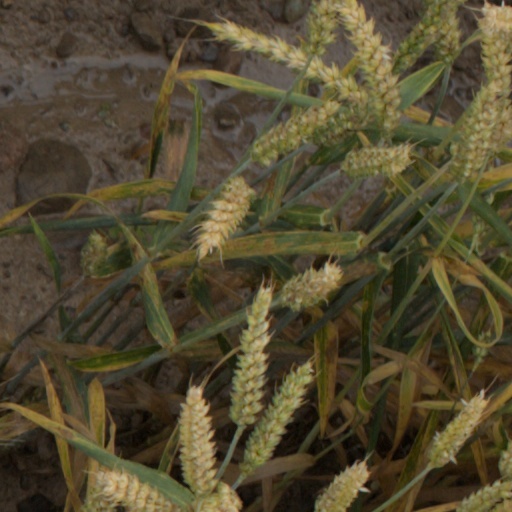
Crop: wheat